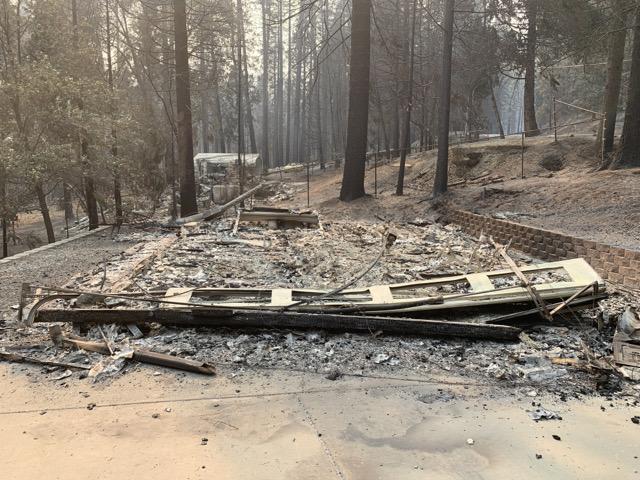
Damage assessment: destroyed